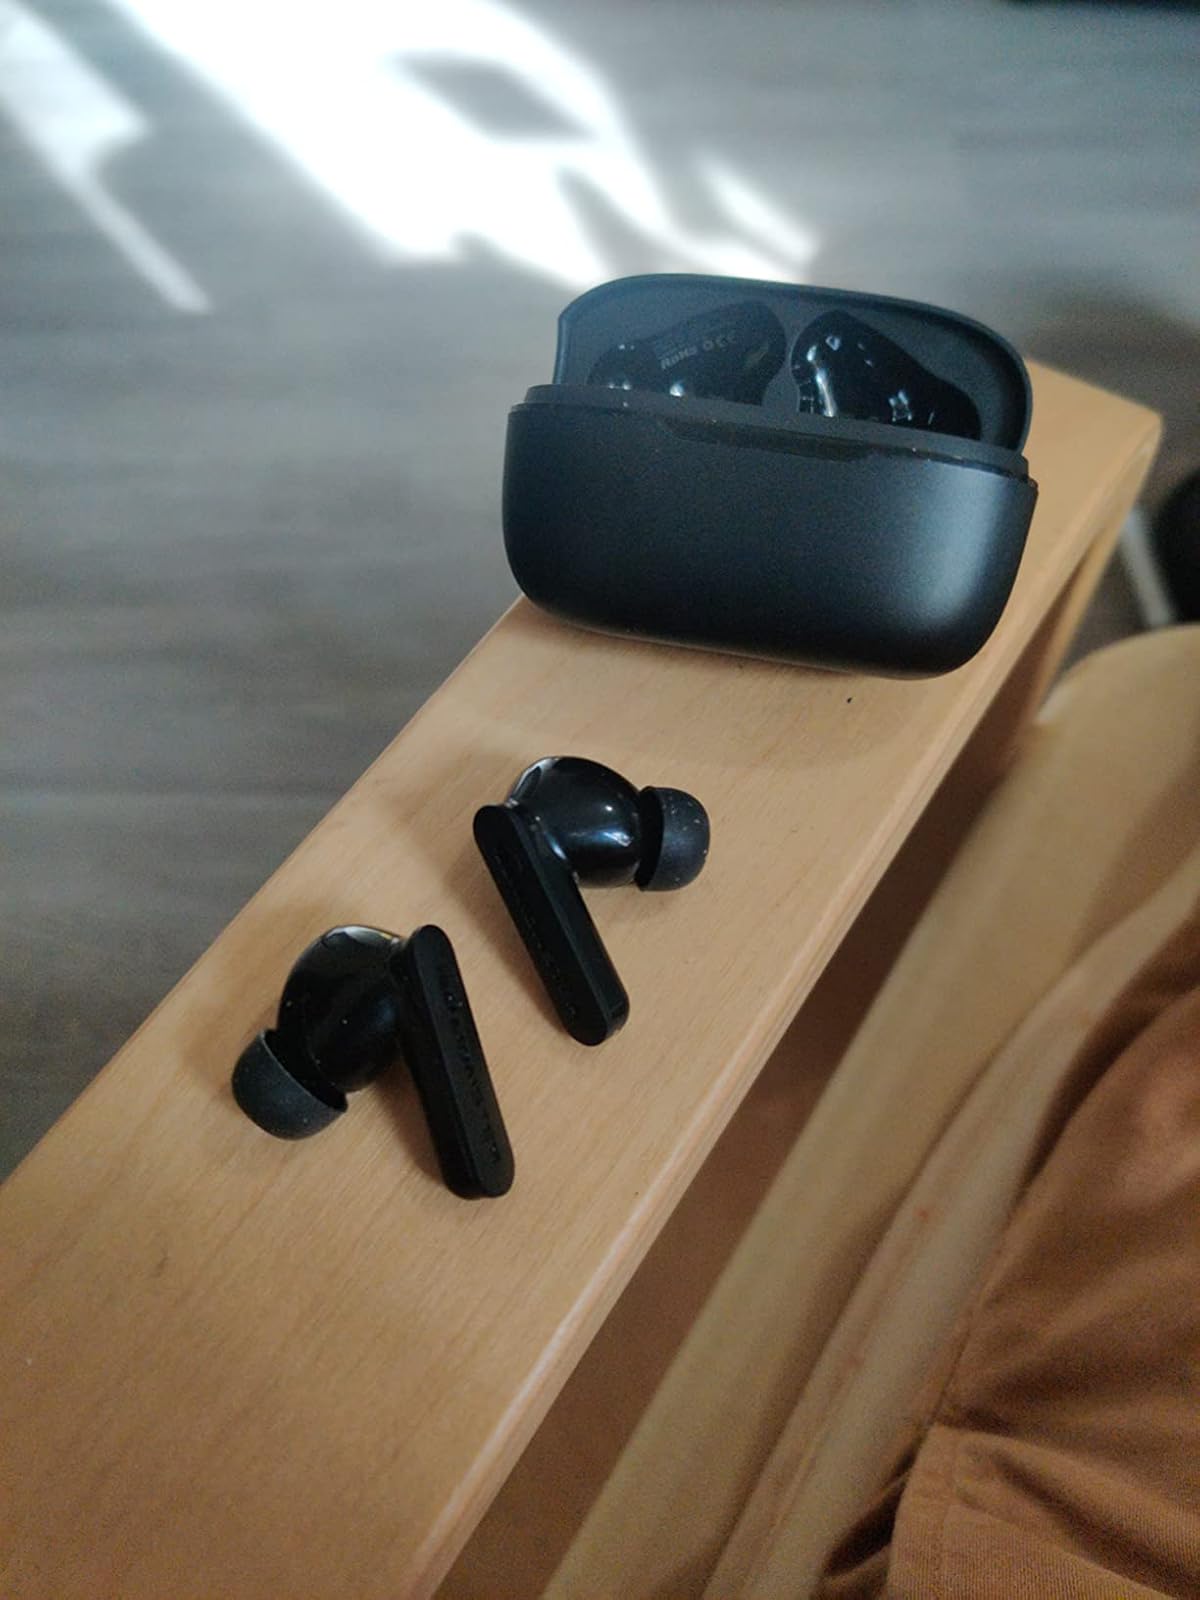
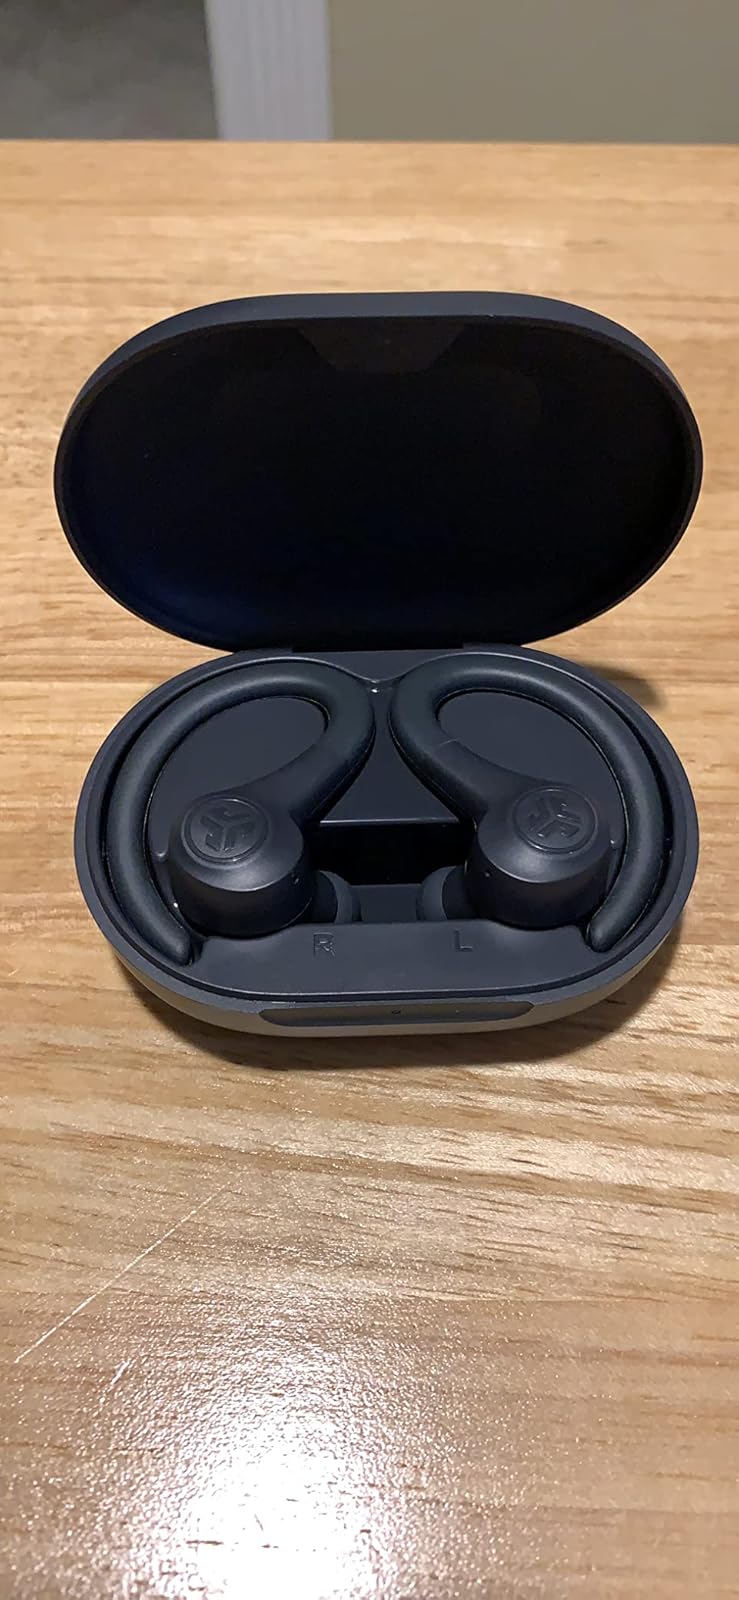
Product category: earbuds
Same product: no